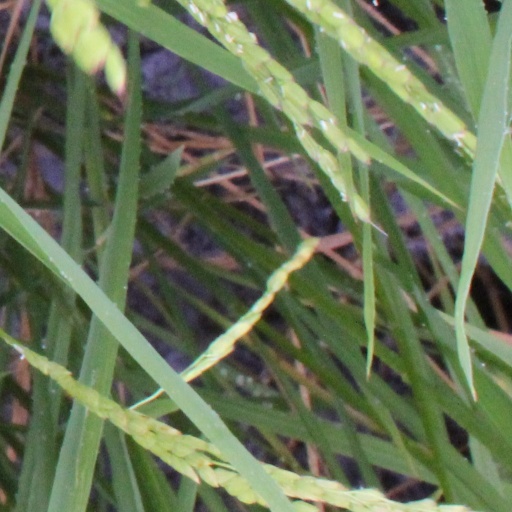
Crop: rice